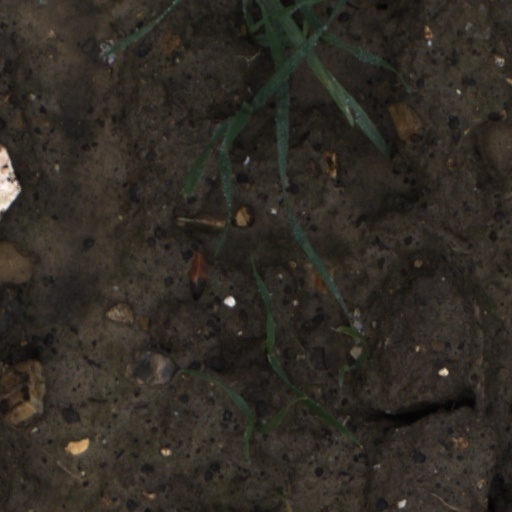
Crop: wheat